Spanish cruiser Reina Cristina

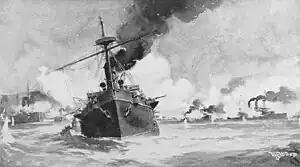
"Reina Cristina" (foreground) in action against Dewey's squadron (right) in a painting by W. G. Wood. and at left.

On 28 April 1898 Montojo decided that the Spanish squadron would be better off if it returned to Manila Bay and offered battle at Cavite, where coastal guns could support him and where the shallow water would reduce the loss of life if his ships were sunk. At 1030 on 29 April 1898, "Reina Cristina" and the rest of the squadron departed Subic Bay. Her squadron mate, the wooden cruiser , was unable to get underway due to engine trouble, so "Reina Cristina" took her under tow for the voyage. The squadron arrived at Cavite later that day and anchored in Cañacao Bay under the lee of the Cavite Peninsula east of Sangley Point, Luzon, eight miles southwest of Manila.